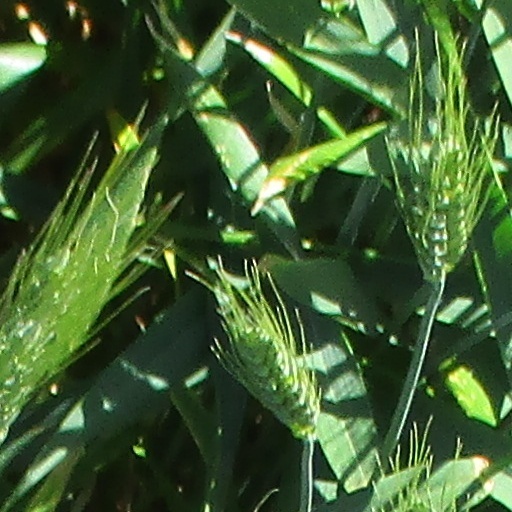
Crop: wheat